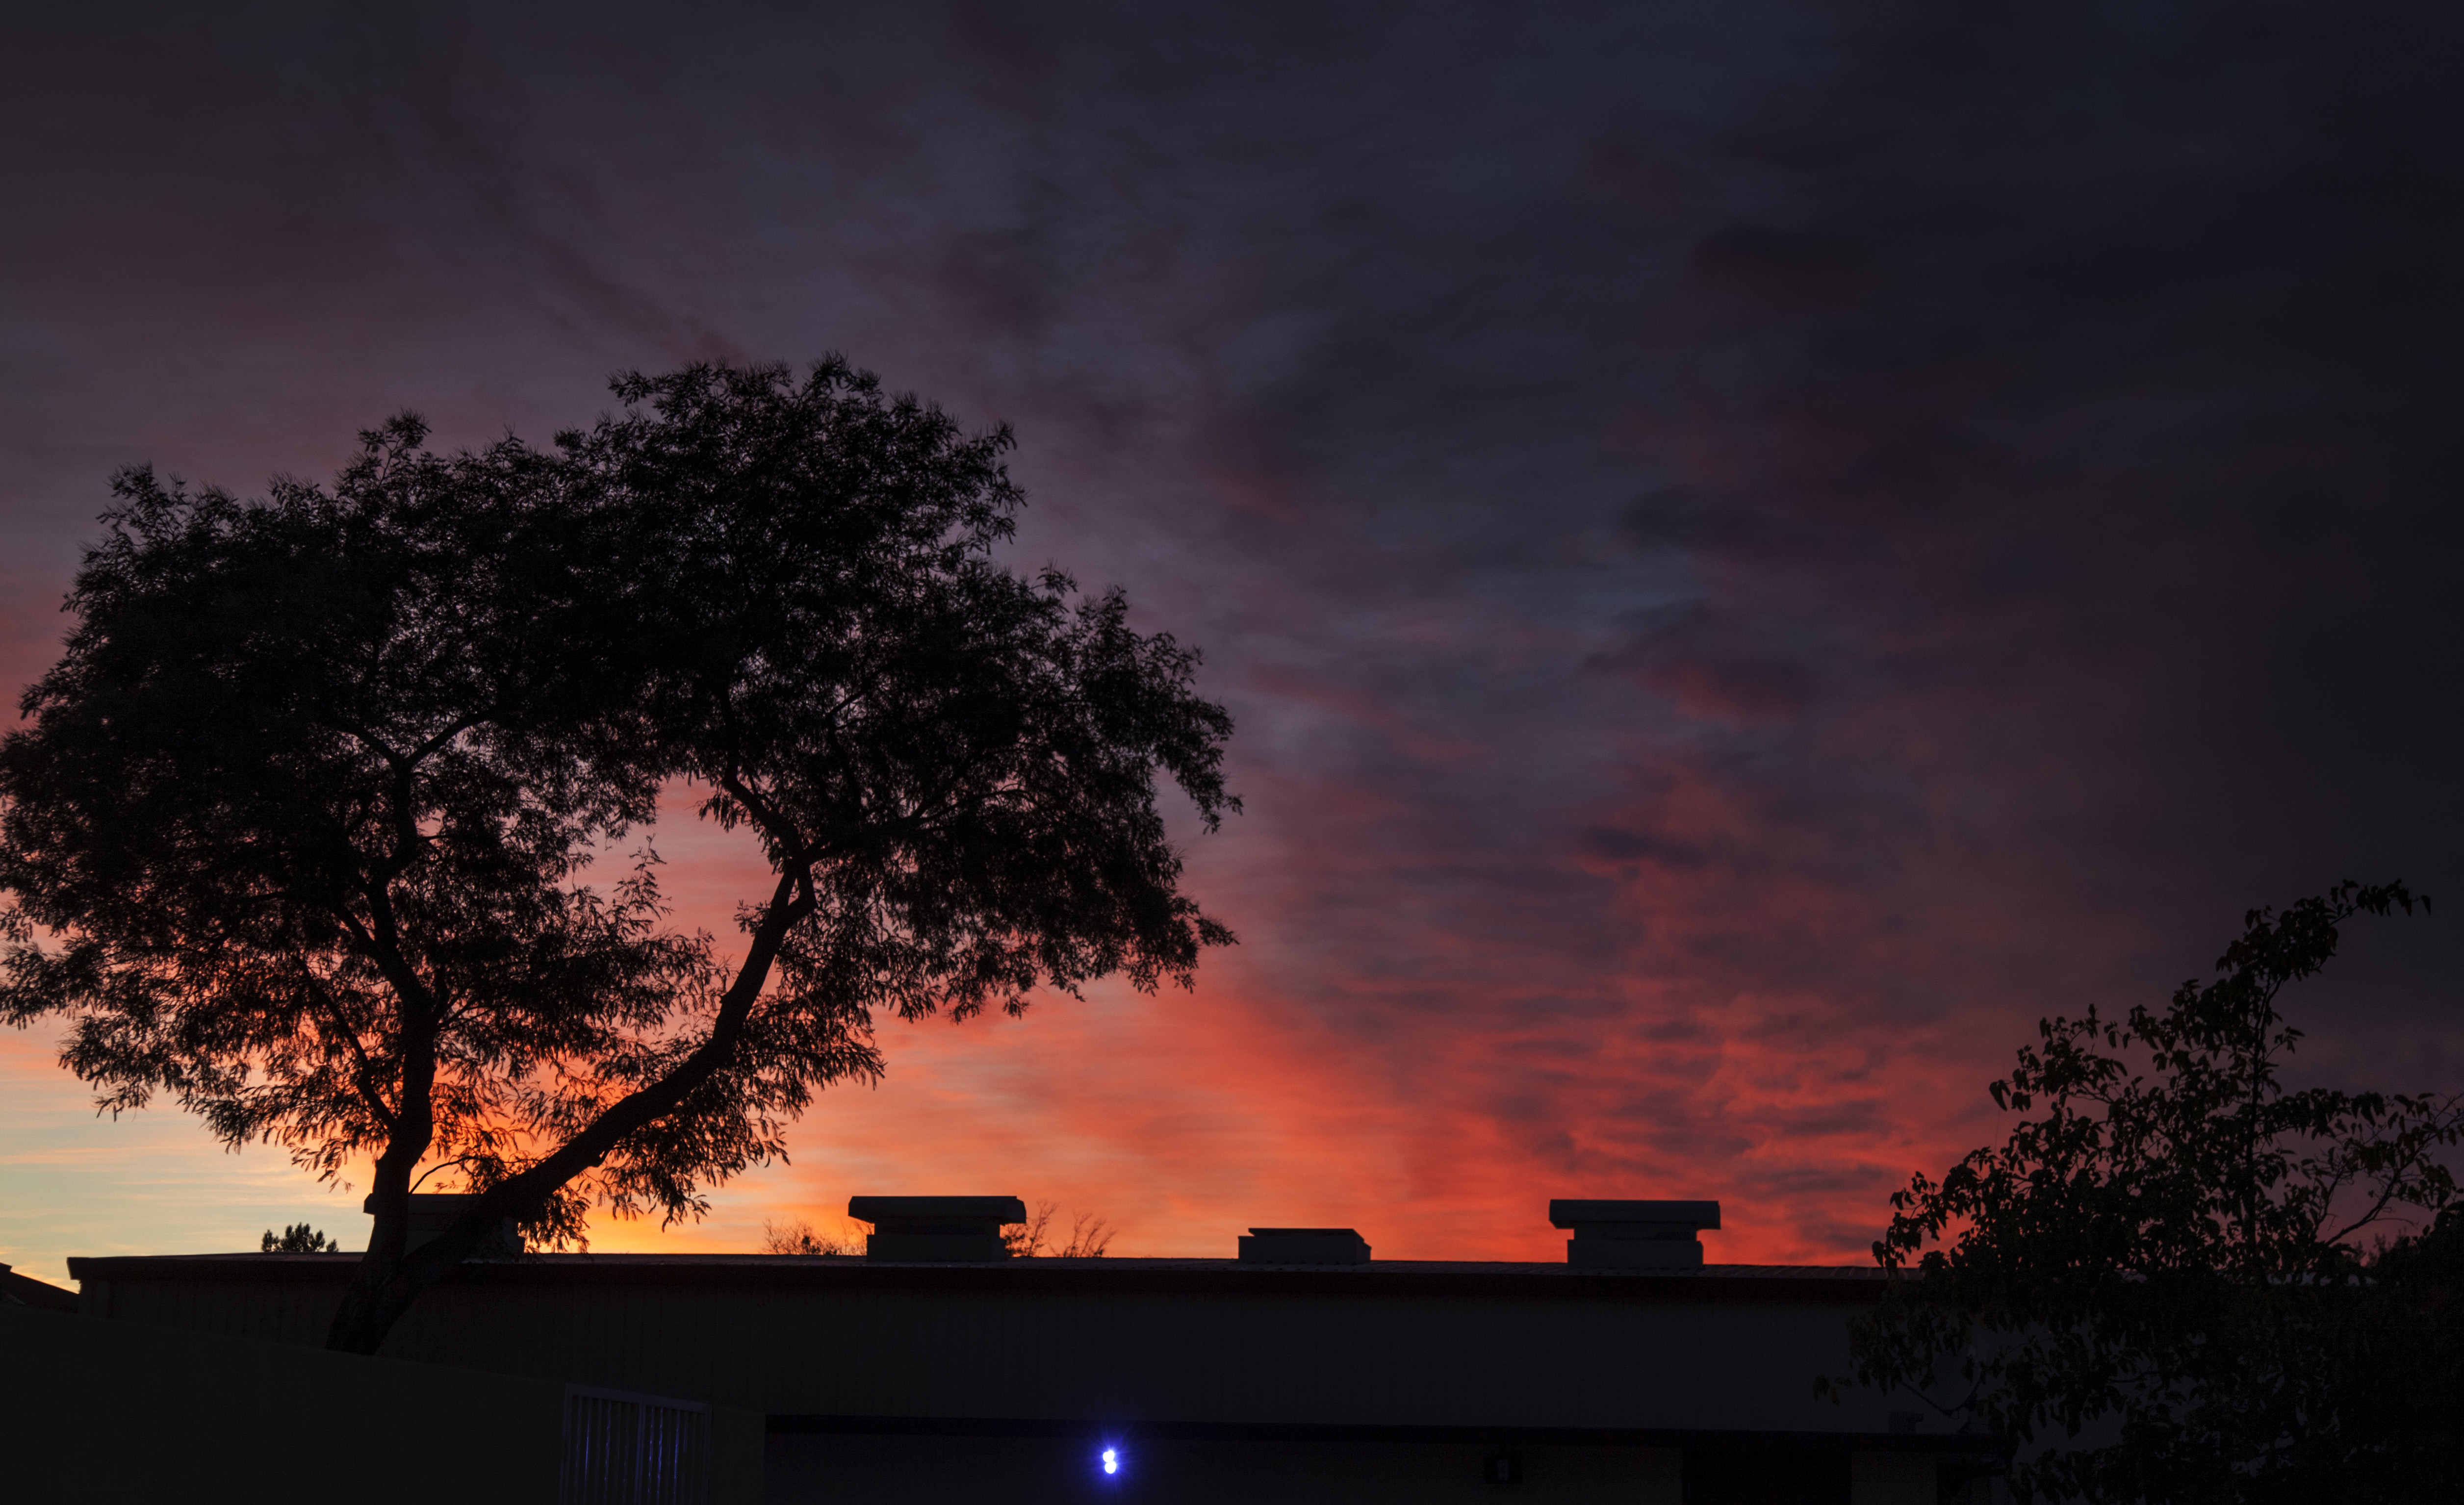
tree, cloud, sky, sunrise, sunset, night, sunlight, morning, dawn, atmosphere, dusk, evening, red, darkness, 2015, 365, 3652015imstillstanding, afterglow, red sky at morning